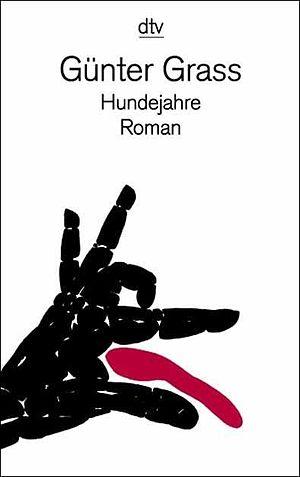
Les Années de chien est un roman de Günter Grass, publié en 1963. Il a été traduit en français par Jean Amsler deux ans plus tard et est disponible aux éditions Points-Seuil. Après Le Tambour et Le Chat et la Souris, il clôt la Trilogie de Dantzig.